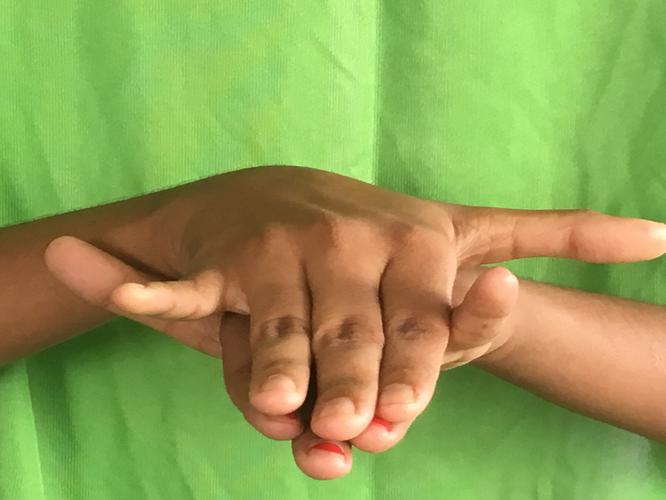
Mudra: Varaha
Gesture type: double_hand